Abu Said Faraj

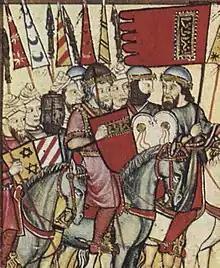
Muhammad I, Abu Said's uncle and the founder of the Emirate of Granada.

Abu Said Faraj was born in 1248, a son of Ismail ibn Nasr, brother of Muhammad, the founder of the Nasrid dynasty of Granada. The Sultan had appointed Ismail as governor of Málaga, a post that he held until his death in 1257. Upon Ismail's death, Muhammad brought his nine-year old nephew Abu Said to his court in Granada, and left Málaga under the governorship of Abu Muhammad ibn Ashqilula, a member of the Banu Ashqilula family—then allies of the Nasrids—who was also Muhammad's nephew.